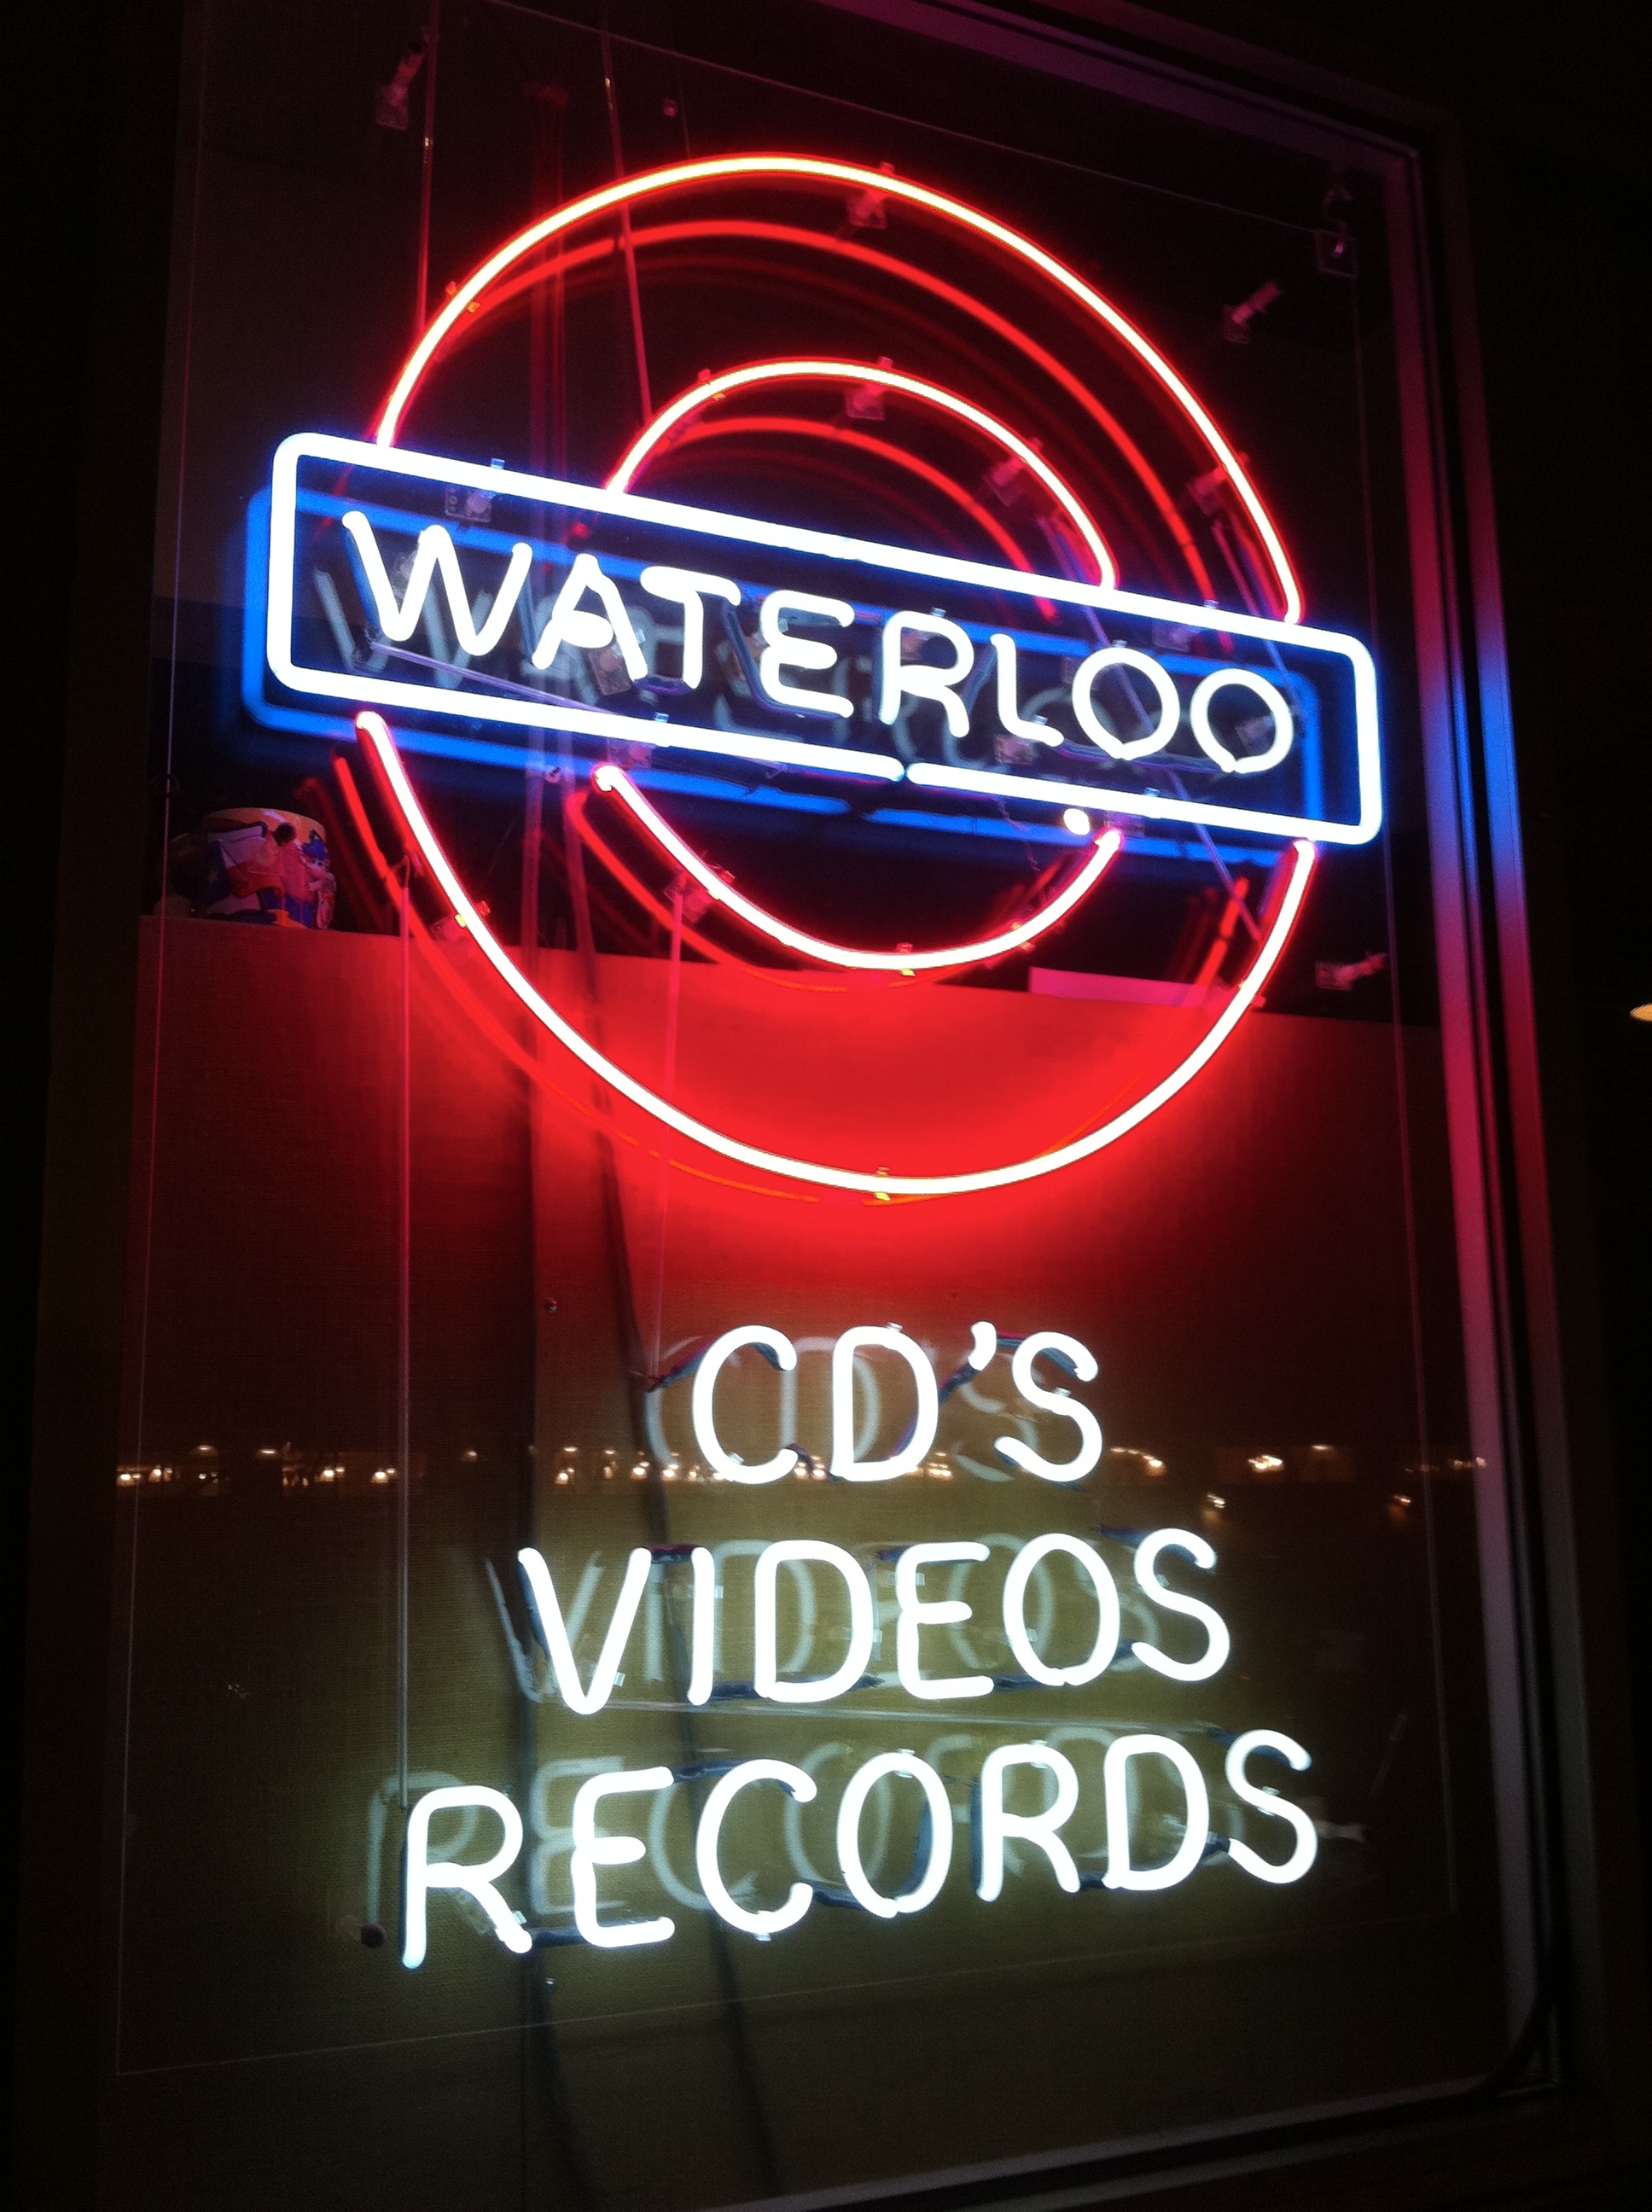
sign, signage, neon, neon sign, font, shape, 2011365, electronic signage